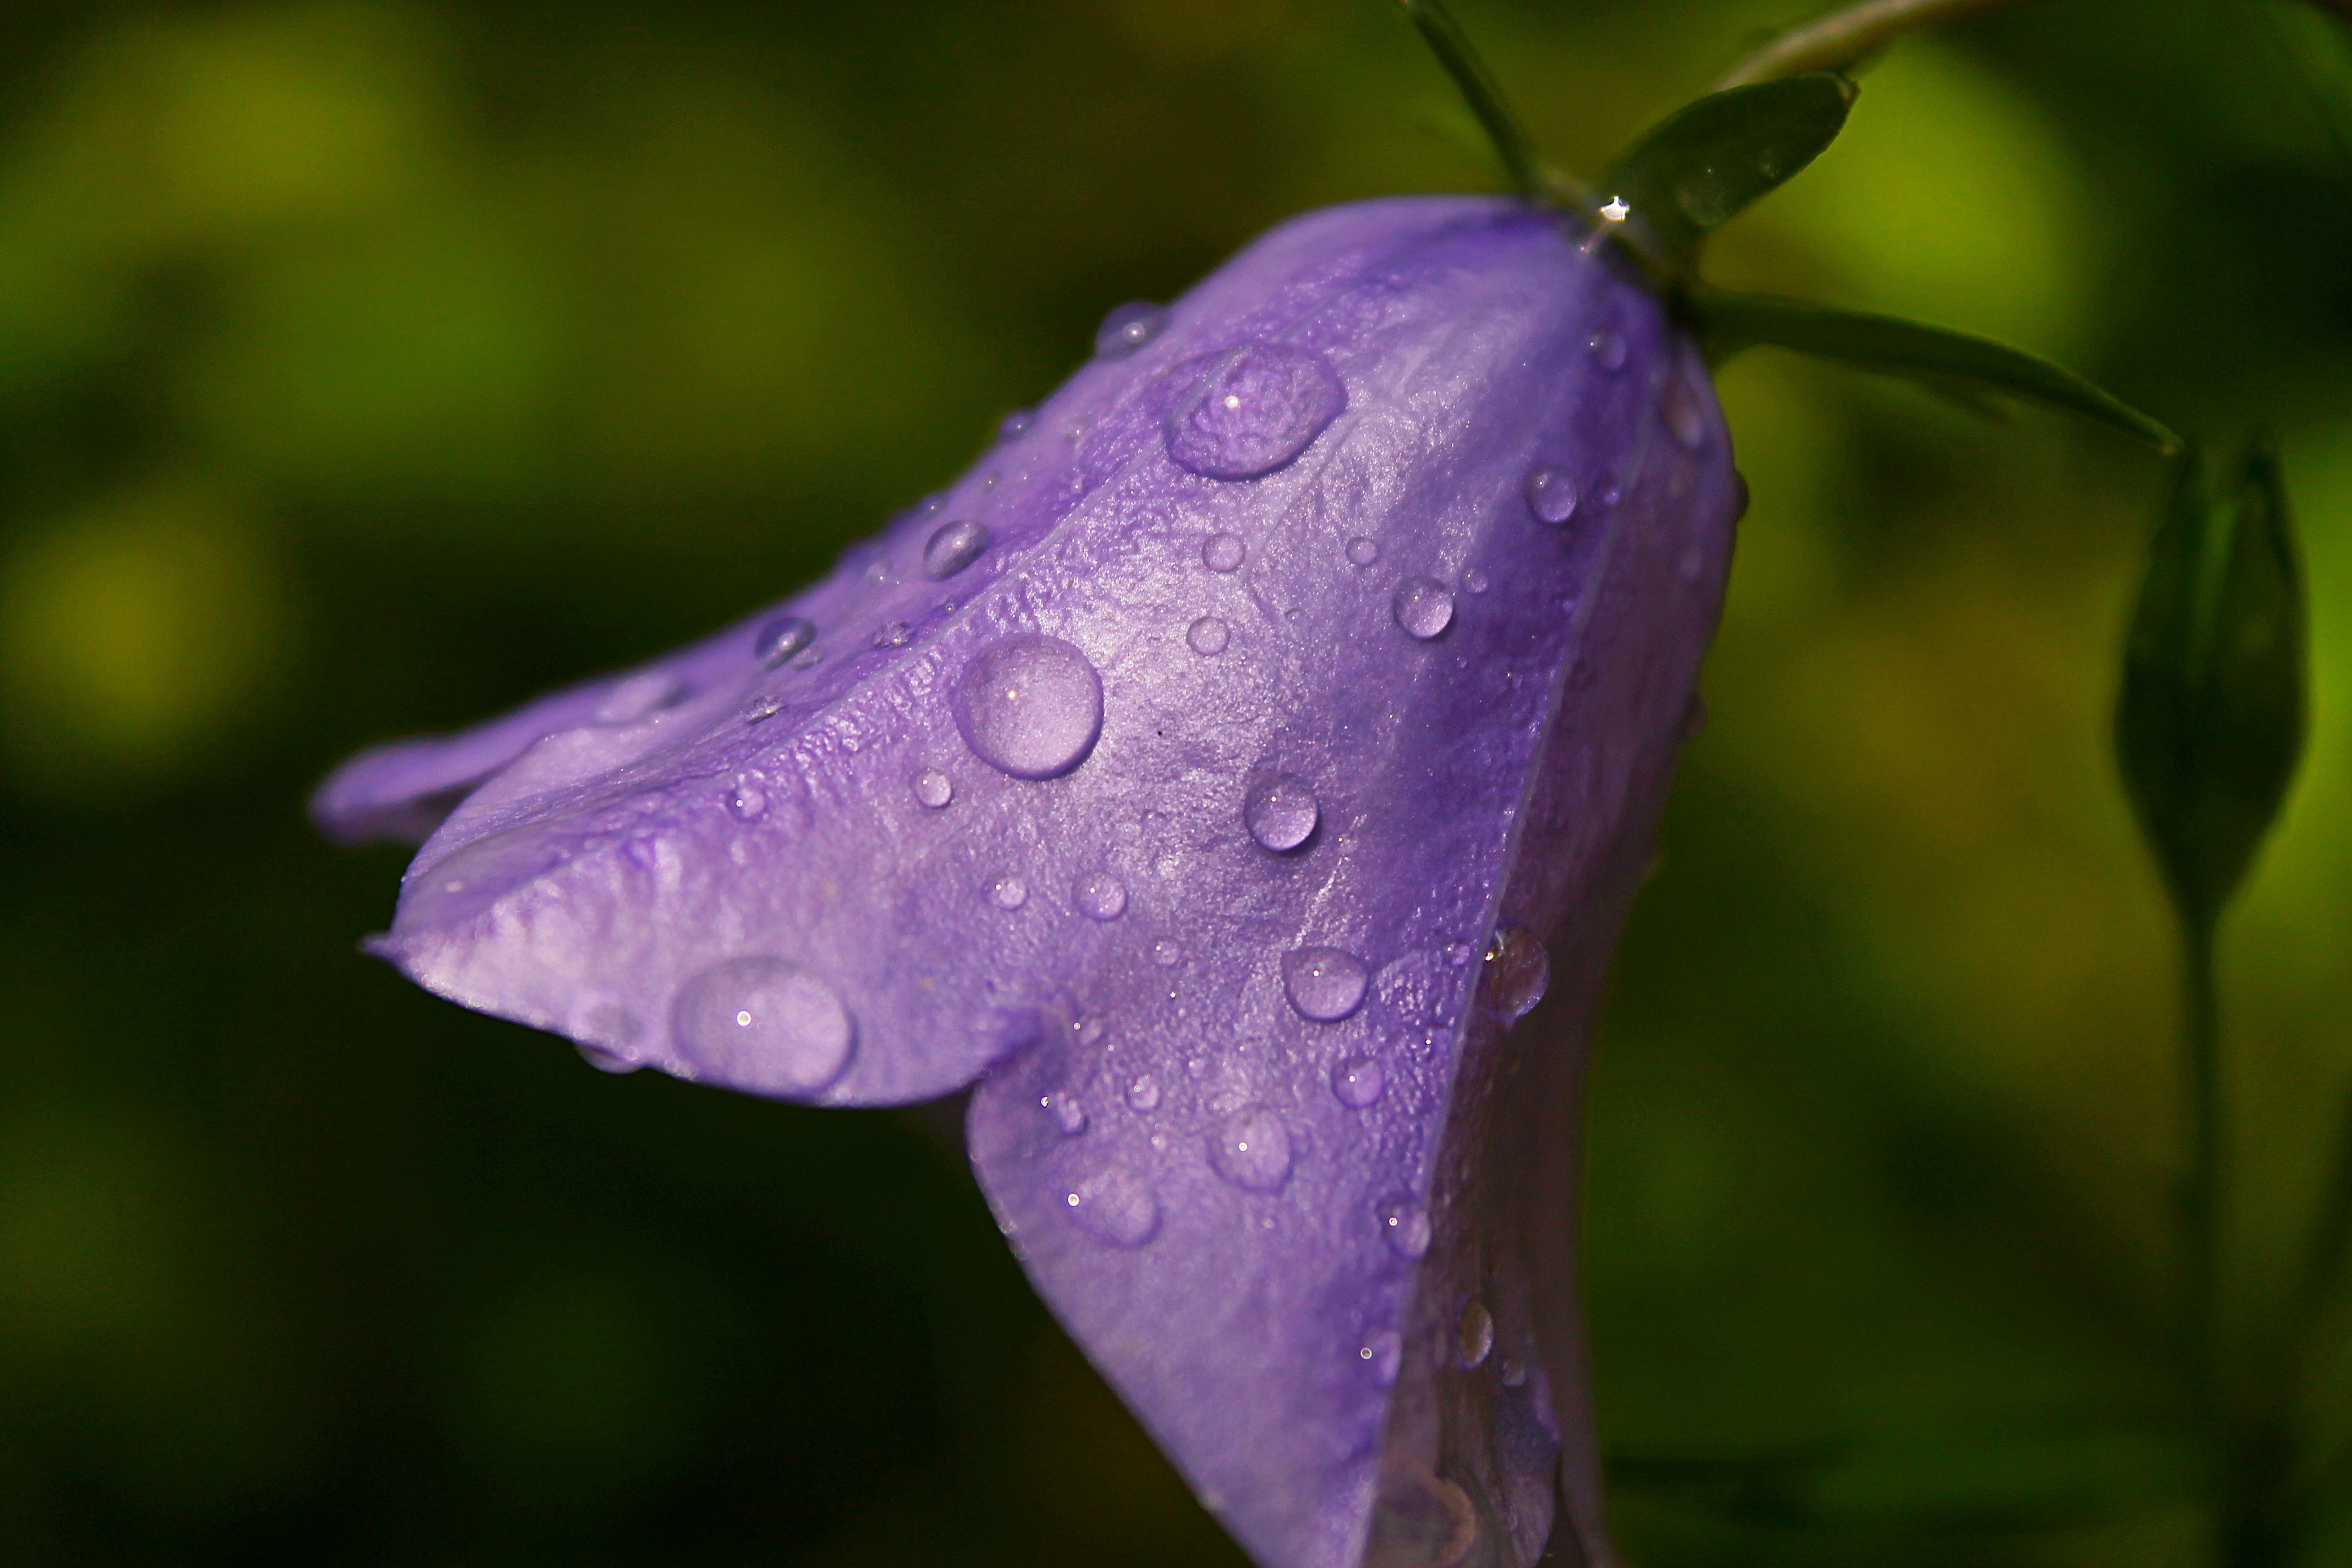
harebell, water, flower, purple, plant, dew, leaf, moisture, violet, bellflower, petal, bellflower family, flowering plant, drop, violet family, macro photography, wildflower, viola